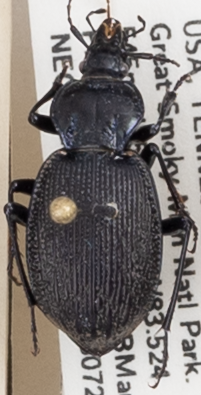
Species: Sphaeroderus stenostomus lecontei
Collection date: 2018-07-24
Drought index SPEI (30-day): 1.45
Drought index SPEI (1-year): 0.54
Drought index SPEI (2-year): -0.17